Bill Storer

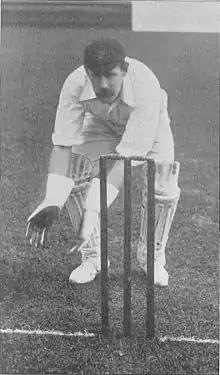
Storer pictured in the 1890s

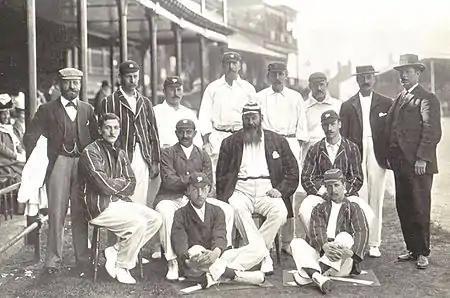
England team v. Australia, Trent Bridge 1899. Storer is in the back row, third from the right.

William Storer (25 January 1867 – 28 February 1912) was an English footballer and a cricketer who played six Test matches from 1897 to 1899, played first-class cricket for Derbyshire from 1887 to 1905 and played football for Derby County. He scored nearly 13,000 runs for Derbyshire and achieved over 430 dismissals from behind the stumps.